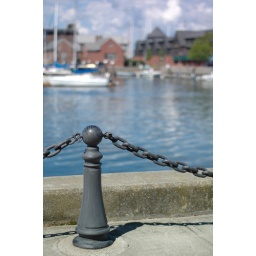
While sitting by the waterfront, I was taking various pictures, testing depth of field and aperture.